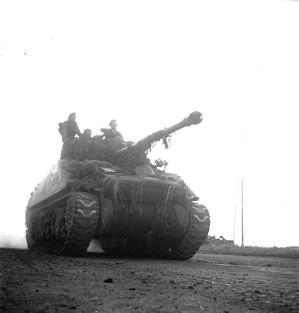
Un char britannique et son équipage roule sur une route de terre à l'aube.